Canadian Register of Historic Places

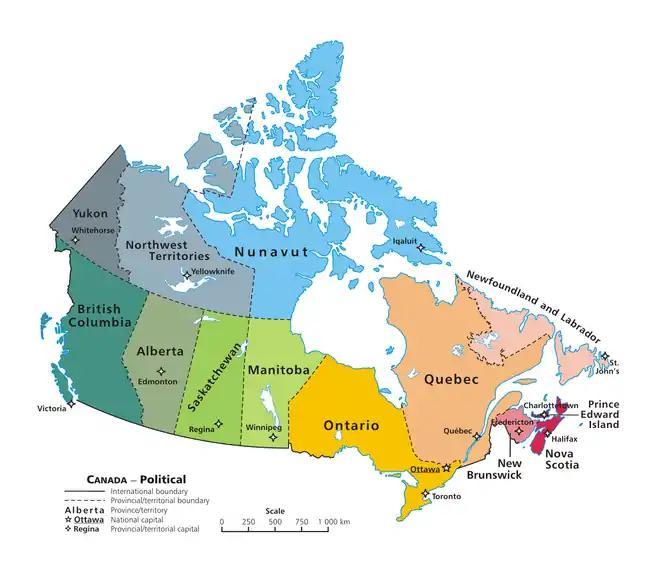
The CRHP contains entries for historic sites located in all 13 of Canada's provinces and territories

The Canadian Register of Historic Places was created as part of Canada's "Historic Places Initiative". Commencing in 2001, the Historic Places Initiative was a collaboration between the federal, provincial and territorial governments to improve protection of the country's historic sites and to "promote and foster a culture of heritage conservation in Canada". The CRHP and the Standards and Guidelines for the Conservation of Historic Places in Canada (a common set of guidelines for the restoration and rehabilitation of historic sites throughout Canada) are the two major tools developed to assist in achieving the initiative's main objectives.